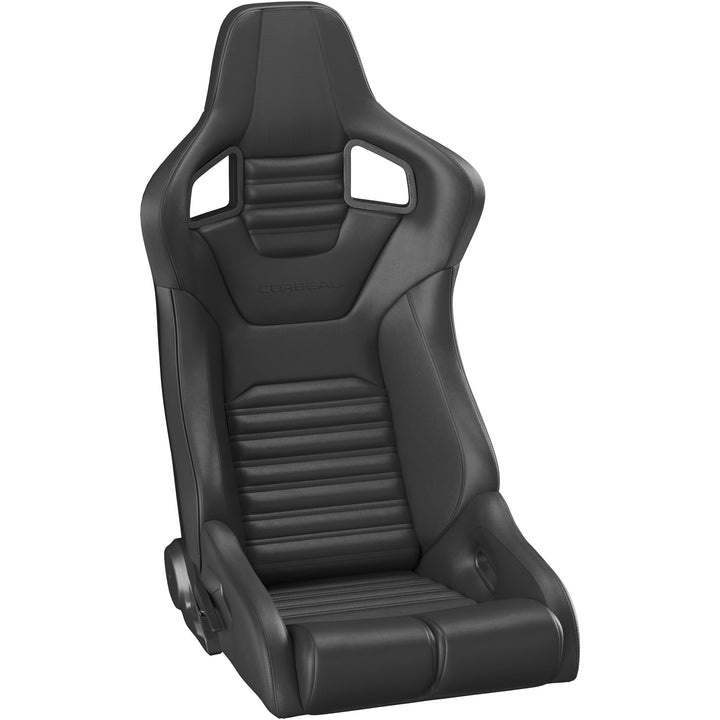
RRB
The Sportline RRB combines the brilliance that is the new Sportline series of seats with the lateral support of a Corbeau race seat. If you look at the way the thigh bolsters come into contact with the back of the seat, you will notice how it still gives that bucket look and feel that you see in a fixed back seat, while not eliminating the convenience of a reclining seat. Product Type Reclining Seat Priced Per Pair Waist Fitment up to 38" Product Weight 26 lbs Base Height 2.5" Harness Capability 3-Point | 4-Point Anti-Submarine Slot Not Compatible Lumbar Support Not Compatible Shaved Base Not Compatible
Brand: Corbeau
Category: Vehicles & Parts > Vehicle Parts & Accessories > Motor Vehicle Parts > Motor Vehicle Seating > Front Seats